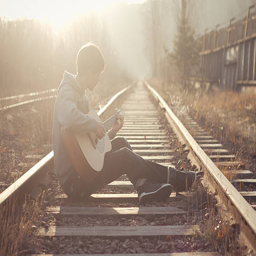
young guitarist playing on railway in the sunlight